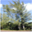
Label: pine_tree